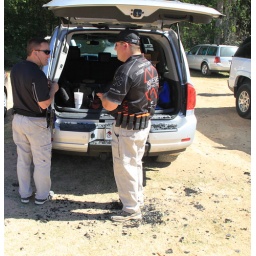
Rear window laying on the ground and in back.